Hilal El-Helwe

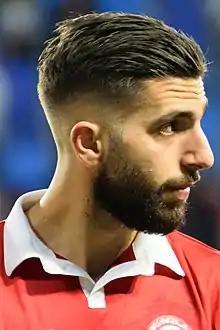
El-Helwe with Lebanon at the 2019 Asian Cup

Hilal Bassam El-Helwe (born 24 November 1994) is a professional footballer who plays as a forward for German club FC 08 Homburg. A versatile forward, he can play both centrally and as a winger on either flank.